Thomas Boutillier

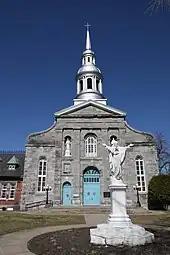
Notre-Dame-du-Rosaire, Saint-Hyacinthe, where Boutillier's funeral was held

Boutillier did not stand for election in the general elections of 1851, ending his political career. Louis-Victor Sicotte, whom Boutillier had defeated in 1848, was elected in his place.